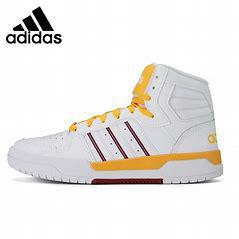
Brand: adidas
Model: NEO Entrap Skate